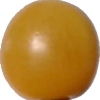
Label: tomato_cherry_yellow